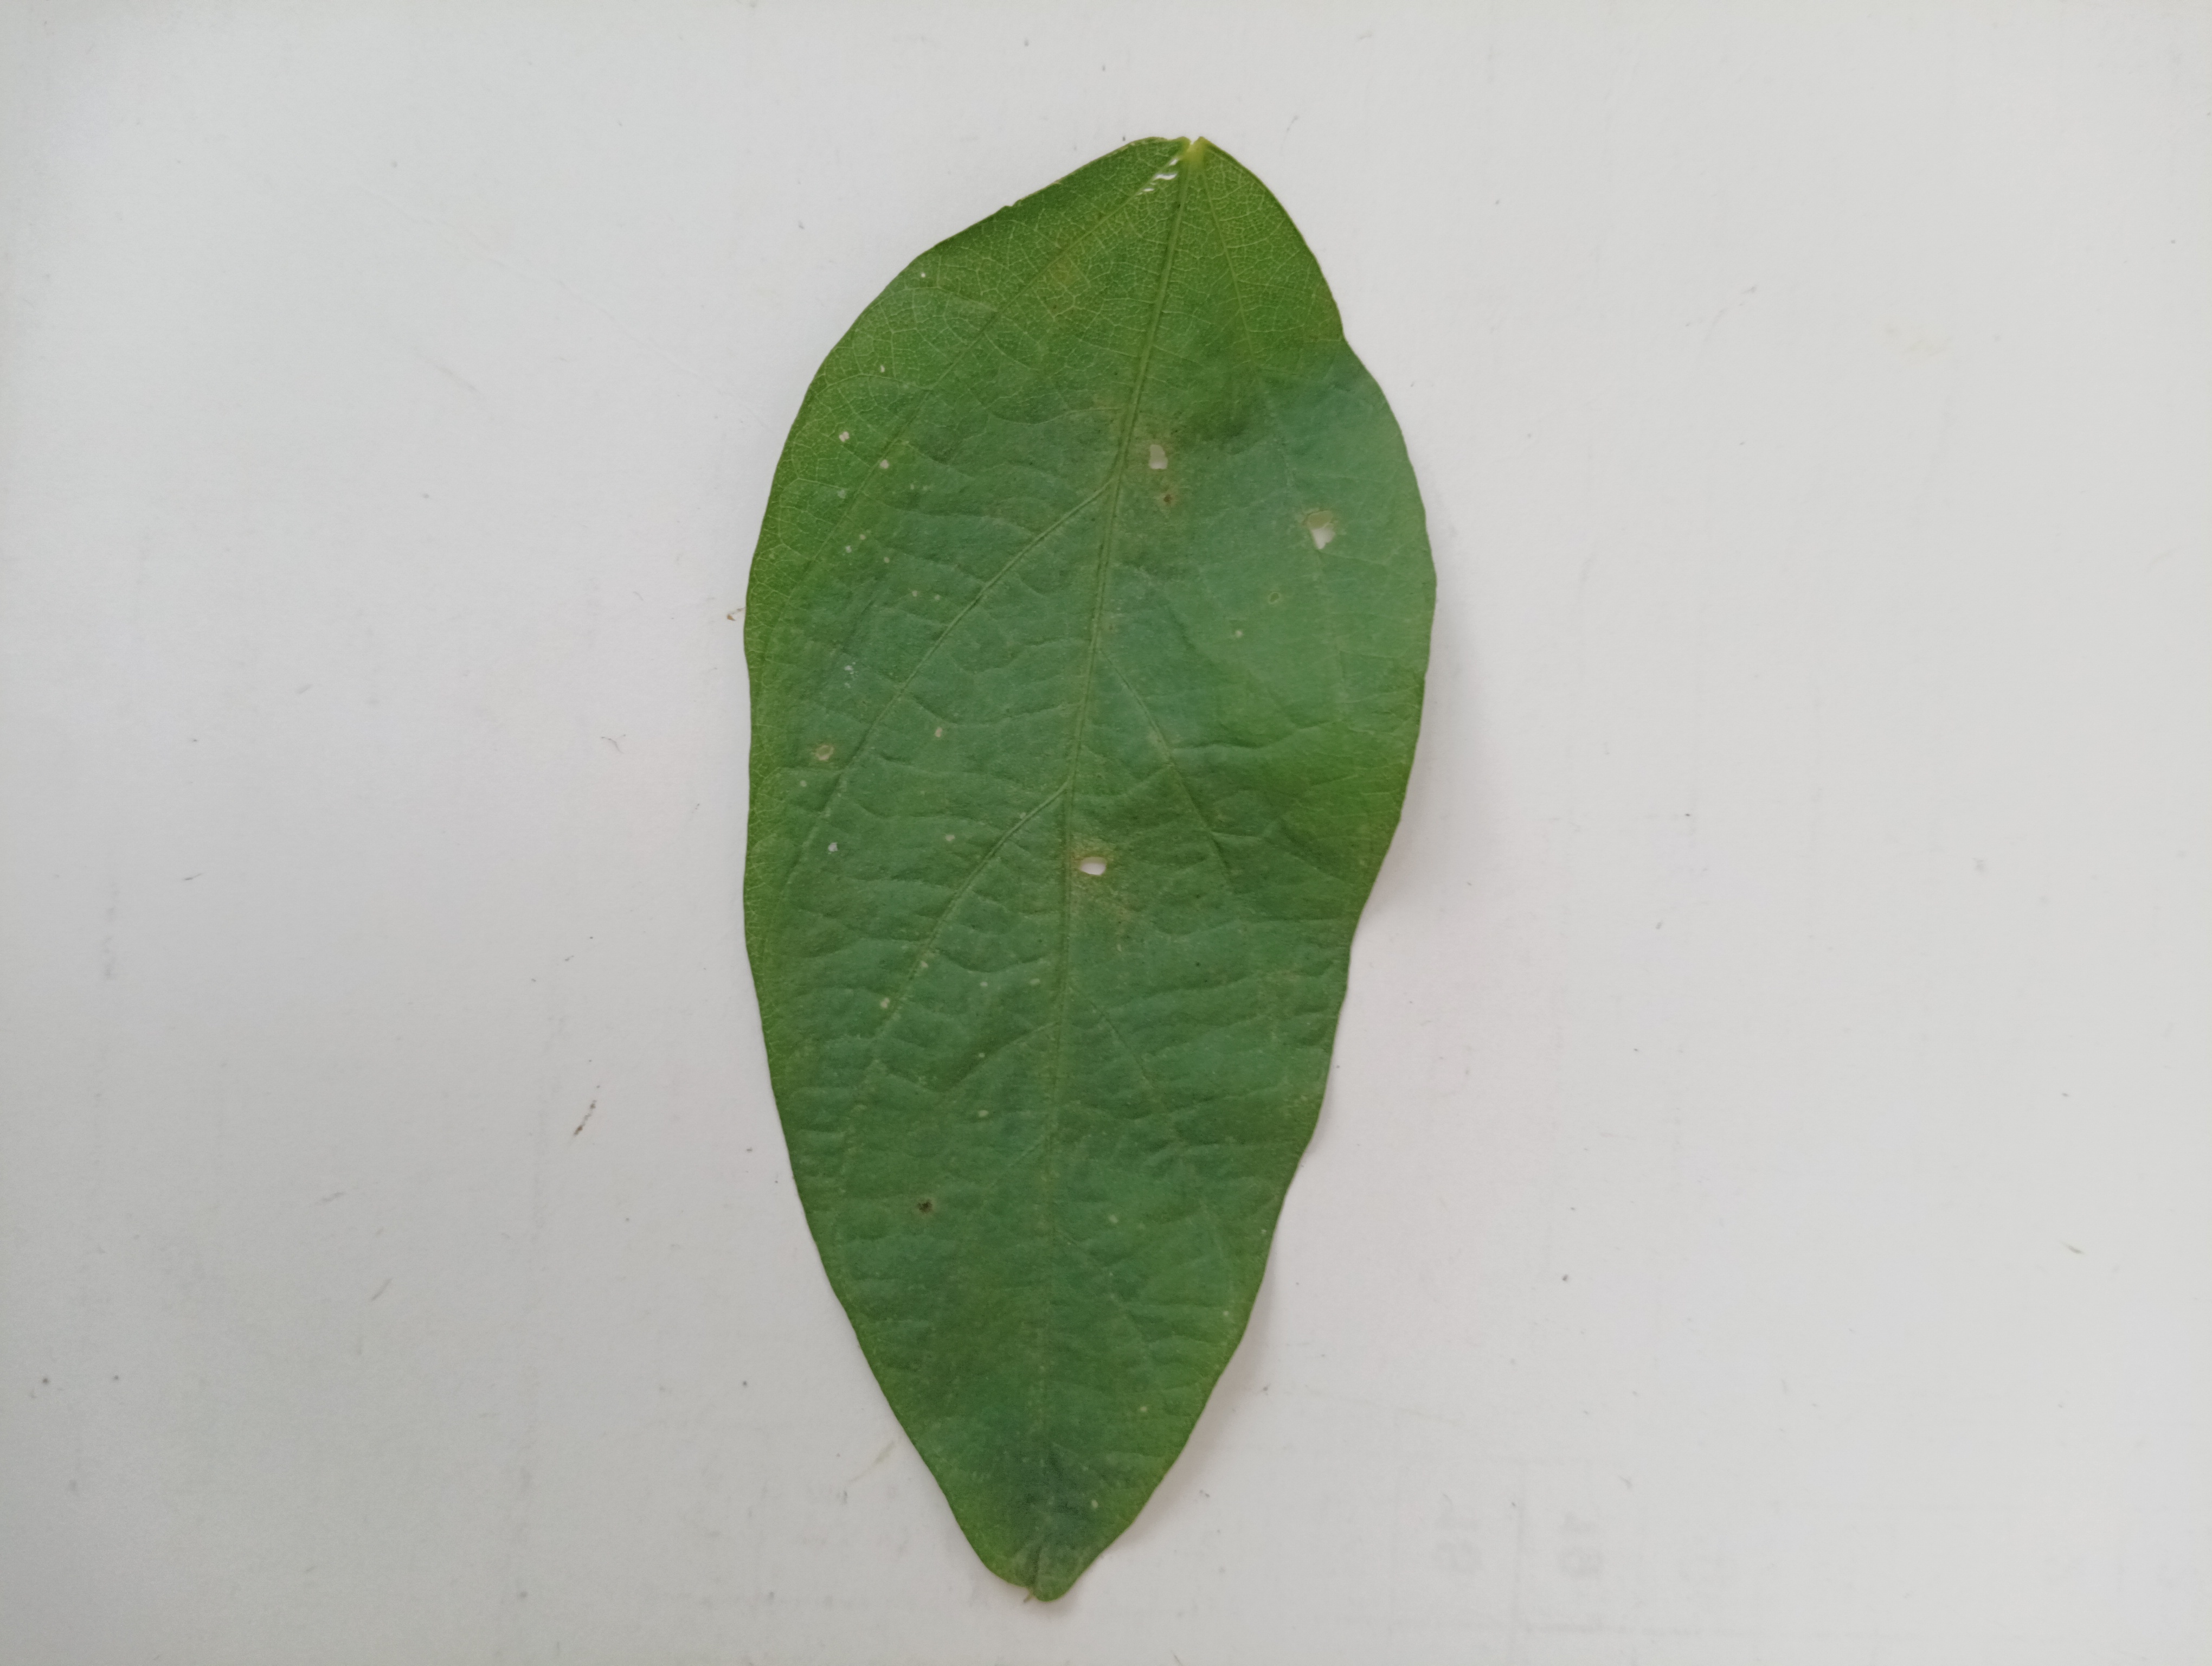
Label: Bacterial leaf Blight